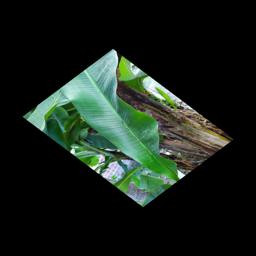
Label: JAHAJI LEAF